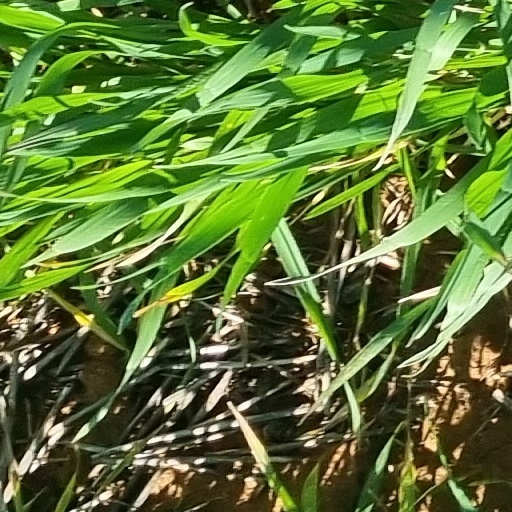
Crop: wheat